Tokyu 5000 series

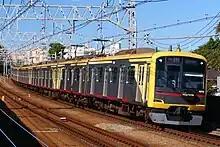
"Shibuya Hikarie" set 4110 in October 2022

Set number 4110 was delivered in April 2013 in a special "Shibuya Hikarie" body graphics and with modified interior to mark the first anniversary of Tokyu's "Shibuya Hikarie" development located above the newly expanded underground Shibuya Station. This trainset entered revenue service on 26 April 2013. It is the first 5050 series train to feature LED interior lighting, and has higher backed seating than regular trains, with grey seat backs in cars 1, 3, 8, and 10, brown seat backs in cars 2, 4, 6, and 9, and blue seat backs in cars 5 and 7. The train is equipped experimentally with free WiFi. One stanchion in the train features an embossed heart design as a whimsical way to brighten up commuters' journeys.